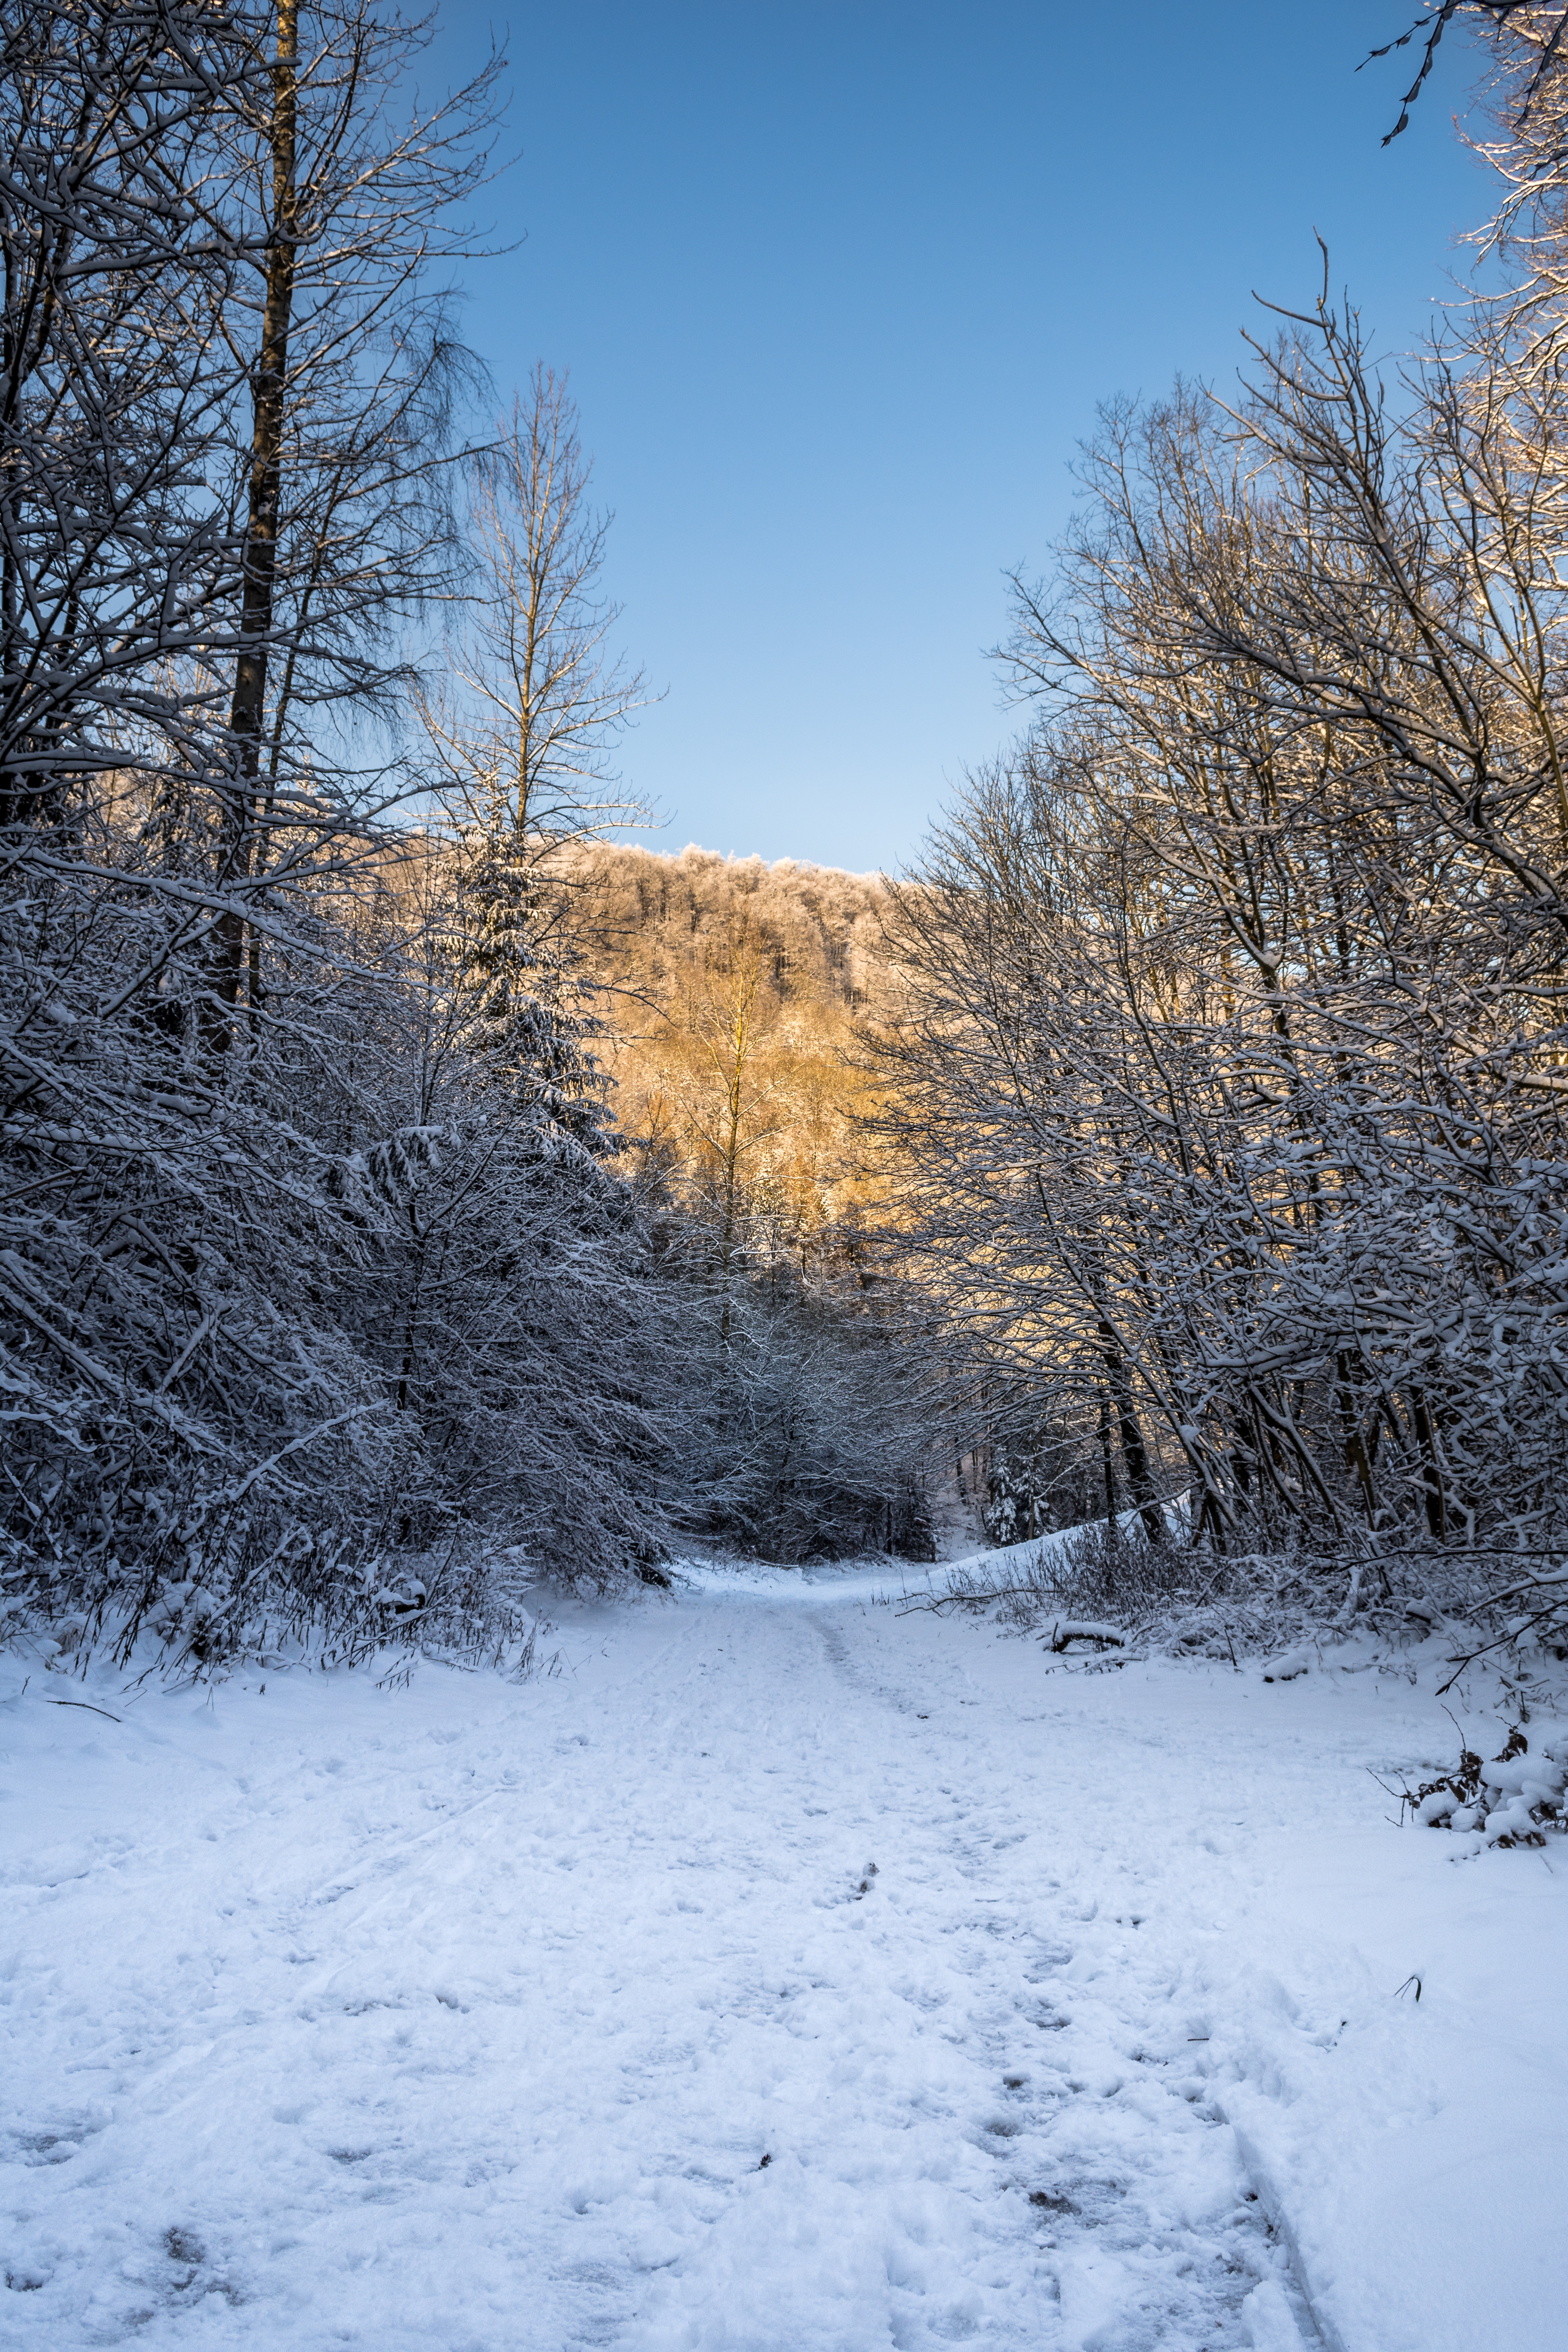
landscape, tree, nature, forest, snow, cold, winter, white, frost, ice, weather, snowy, season, trees, forests, wintry, freezing, snow landscape, branch branches, woody plant, winter world